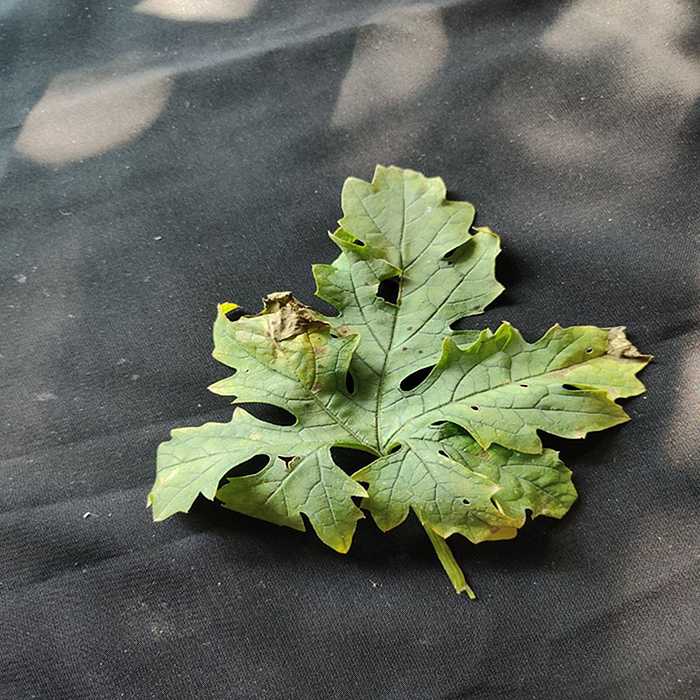
Plant: Bitter Gourd
Label: Downey mildew